Crusading movement

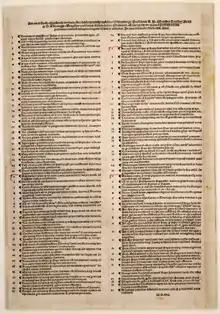
Martin Luther's "Ninety-five Theses" against indulgences (1517)

Tyerman argues that the military orders were "crusading's most original contribution to the institutions of medieval Christendom". These religious communities followed monastic rules but were committed to armed defence of Christianity. The first emerged when the French knight Hugues de Payens and fellow knights pledged to protect pilgrims in the Holy Land. Taking the monastic vows of chastity, poverty and obedience in 1119, they formed a confraternity. Official recognition came in 1120, and they became known as the Knights Templar after their headquarters in the former Al-Aqsa Mosque, associated with the Temple of Solomon.